San Francisco fog

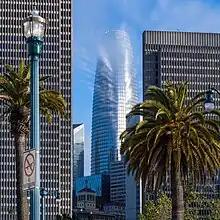
Fog interaction with the Salesforce Tower

The prevailing wind along the California coast is from the northwest owing to the typical location of the North Pacific High, a large area of high atmospheric pressure. As the coastline is oriented from northwest to southeast, the marine layer and any clouds present within it would be confined to the coast and adjacent offshore waters, and often are, but for the large difference in temperature between the coastal waters and the inland valleys, especially the Central Valley. In the summer, inland temperatures can soar above . This significant difference creates a strong pressure gradient that turns the prevailing northwest flow to a westerly and even southwesterly direction near the coastline, driving the marine layer and its clouds onshore and through any gaps in the Coast Ranges.